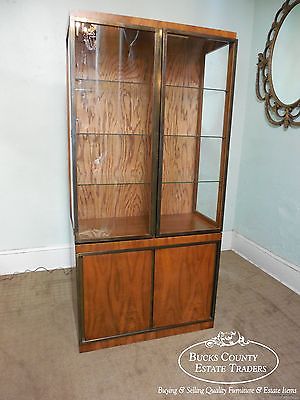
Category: cabinet